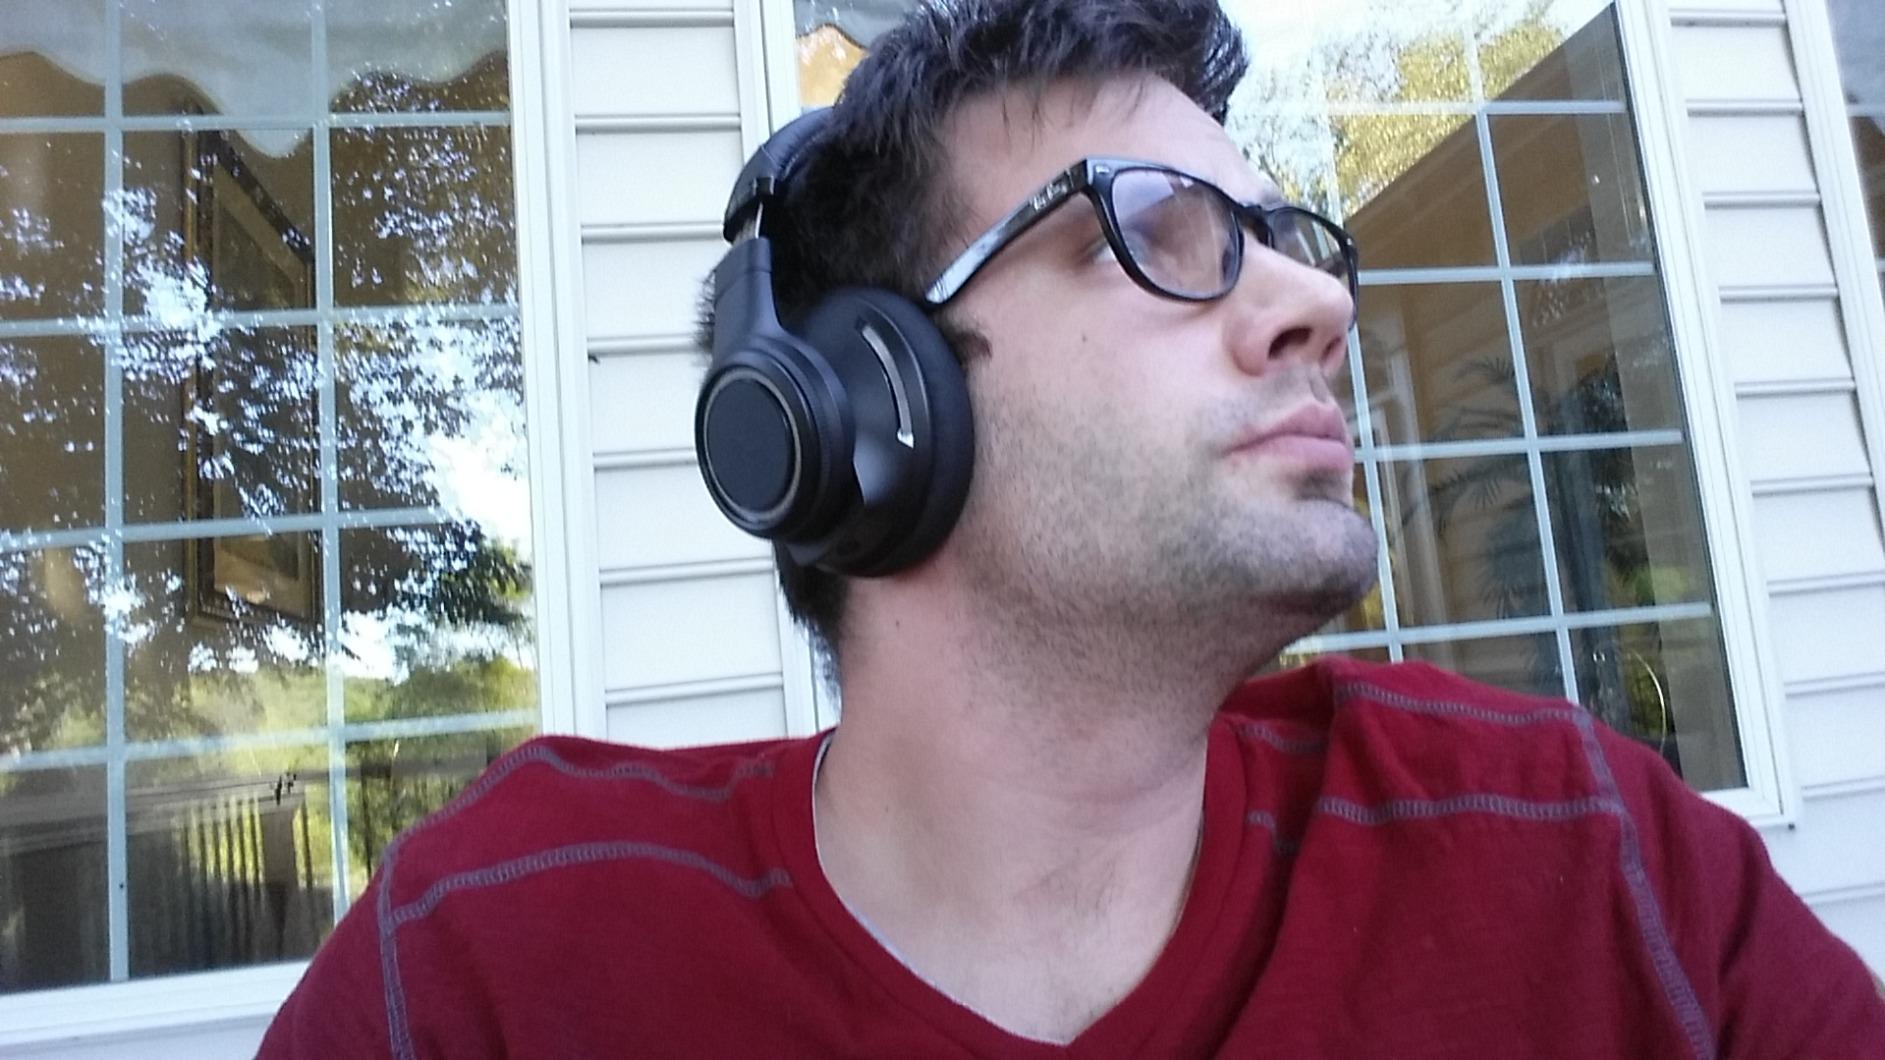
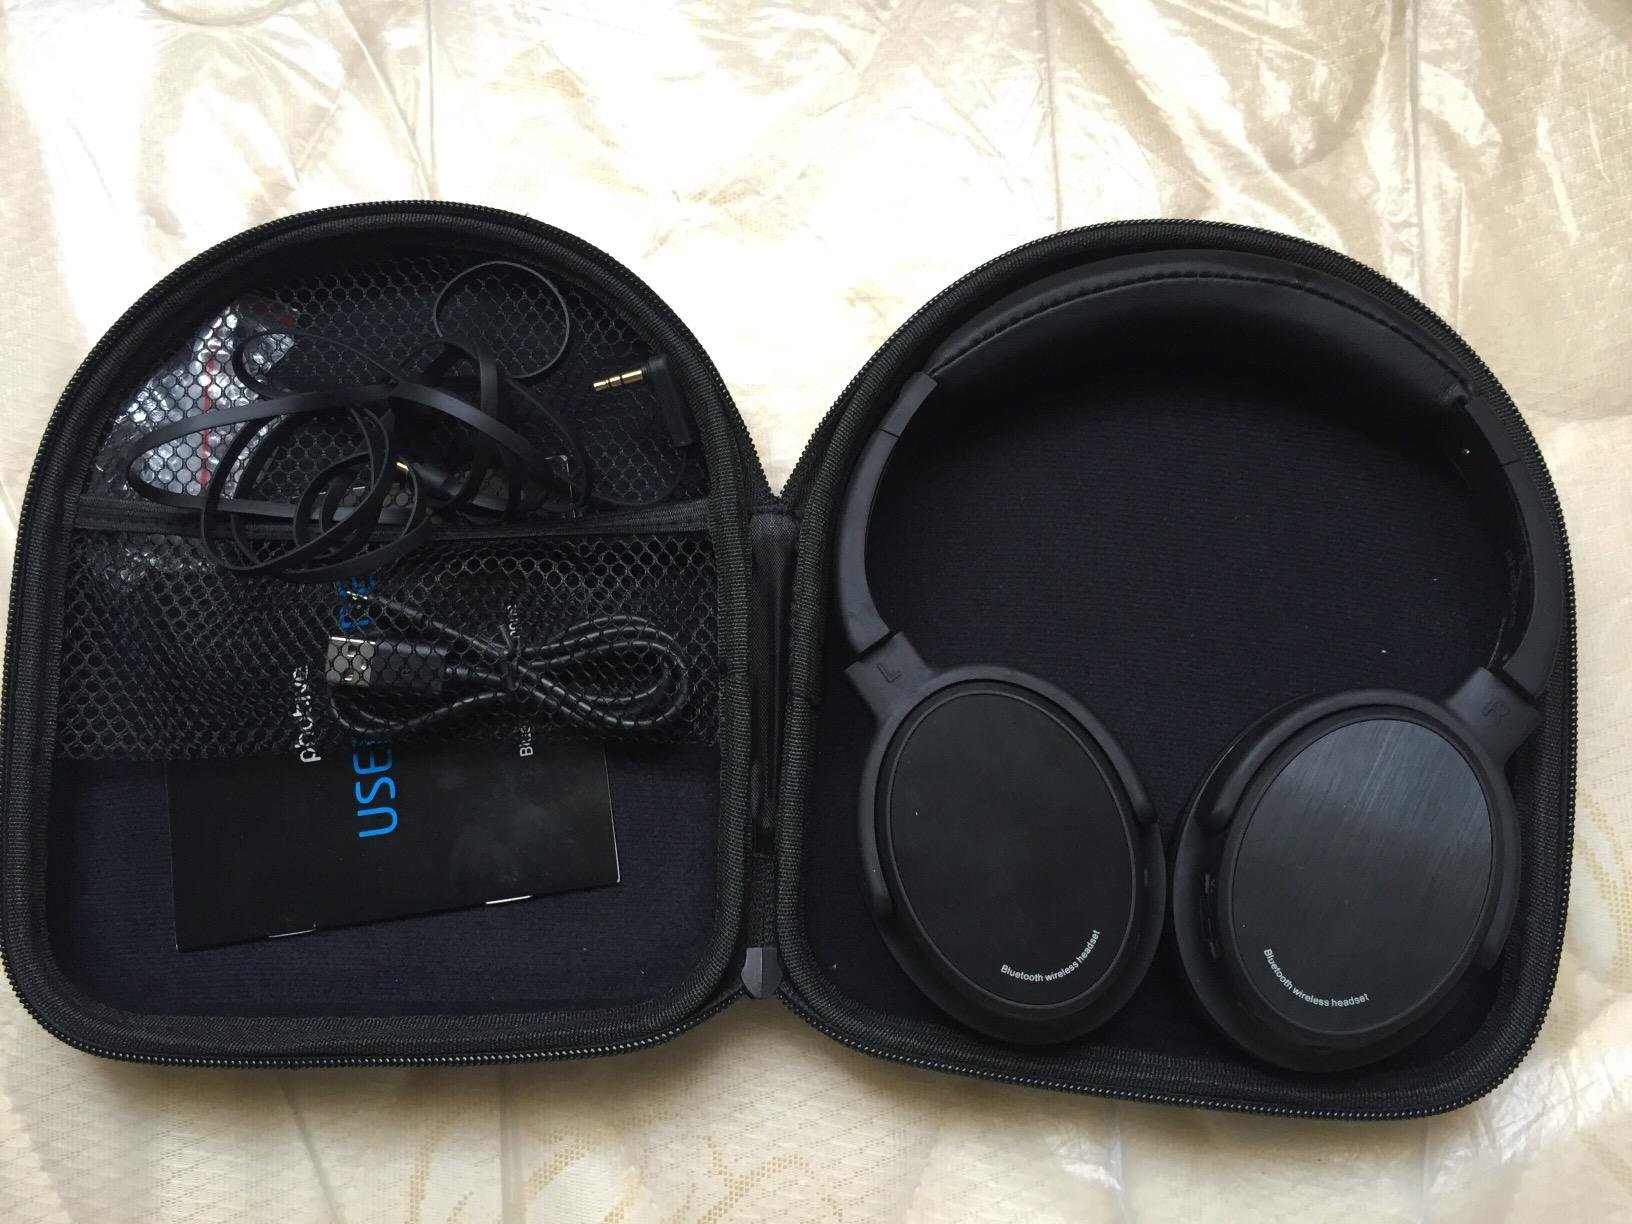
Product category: headphones
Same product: no